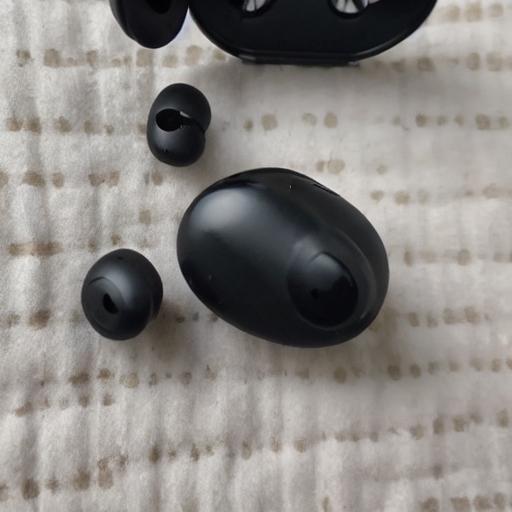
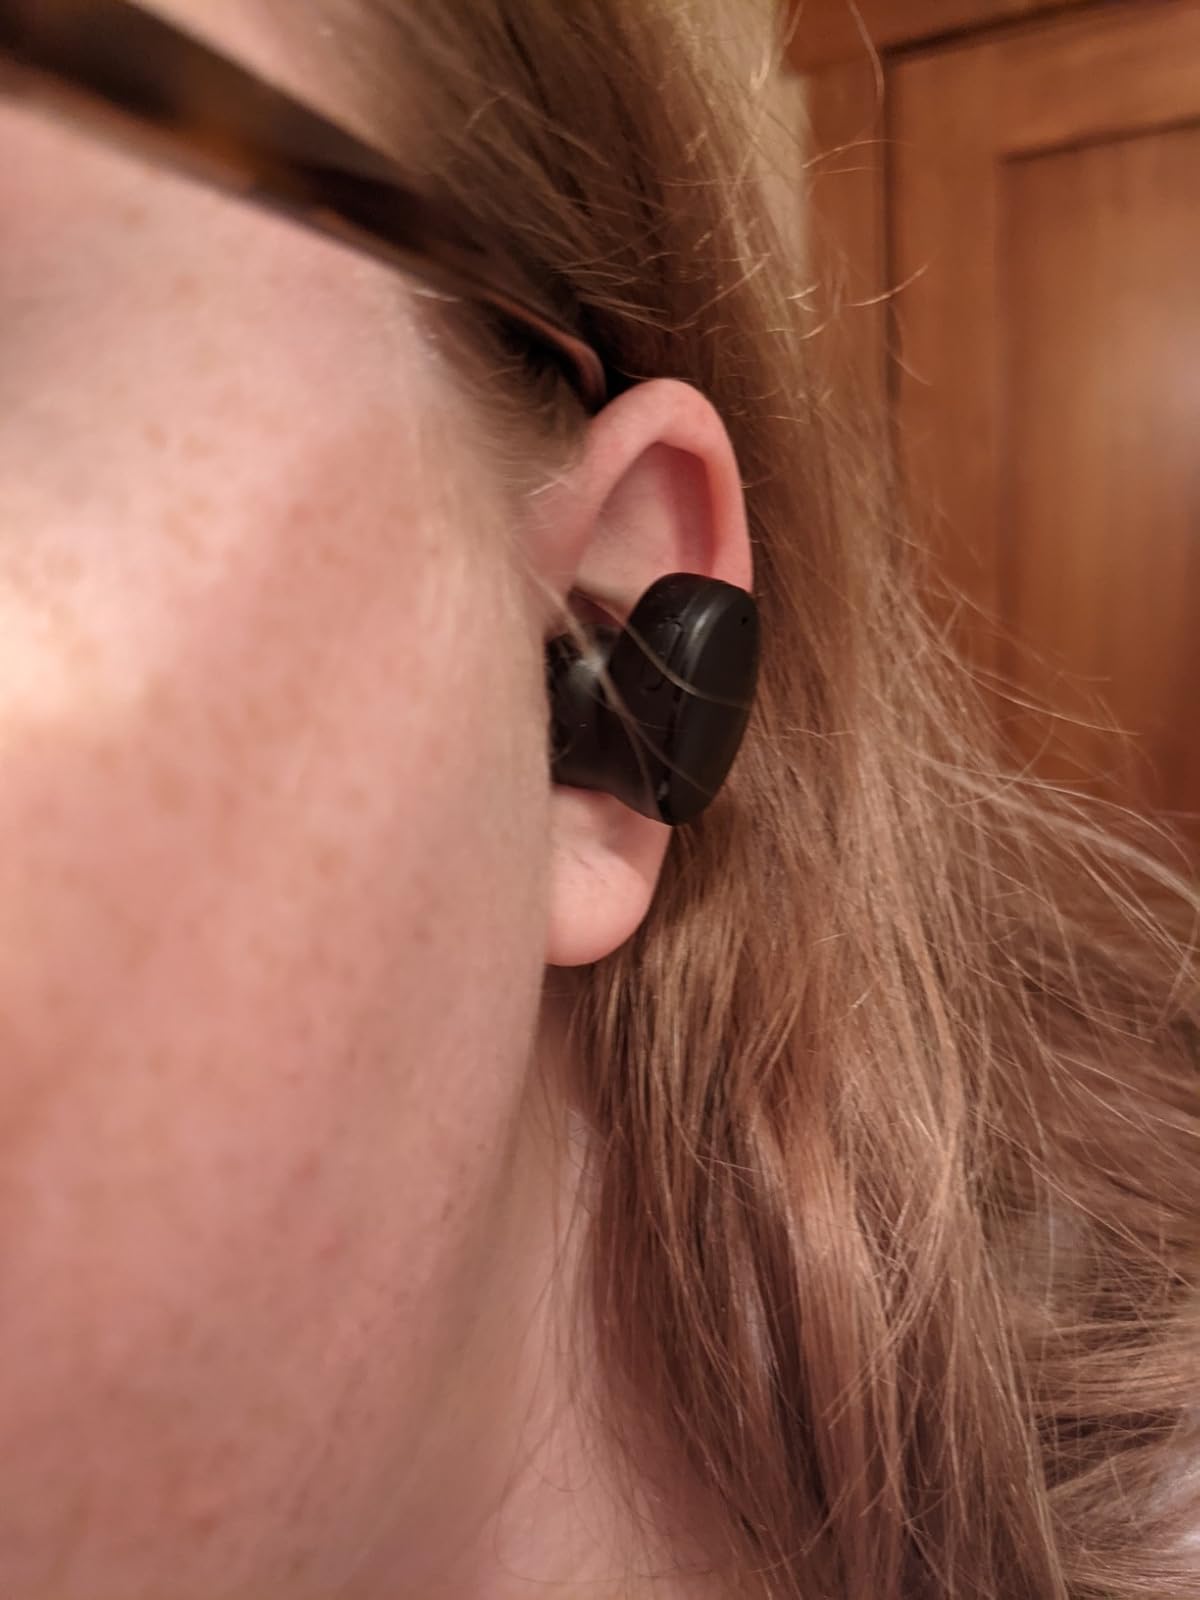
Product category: earbuds
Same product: no